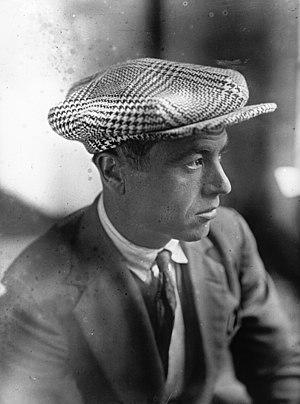
Salvador Cardona lors du Tour de France.
Salvador Cardona est un coureur cycliste espagnol, naturalisé français en février 1954 après sa carrière. Professionnel de 1928 à 1938, il a été le premier vainqueur d'étape espagnol du Tour de France en 1929. Il a ensuite remporté le Tour de Catalogne en 1931, le championnat d'Espagne sur route en 1935 et une étape des deux premières éditions du Tour d'Espagne, en 1935 et 1936.